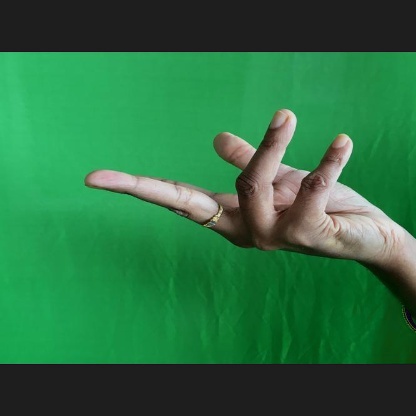
Mudra: Alapadmam